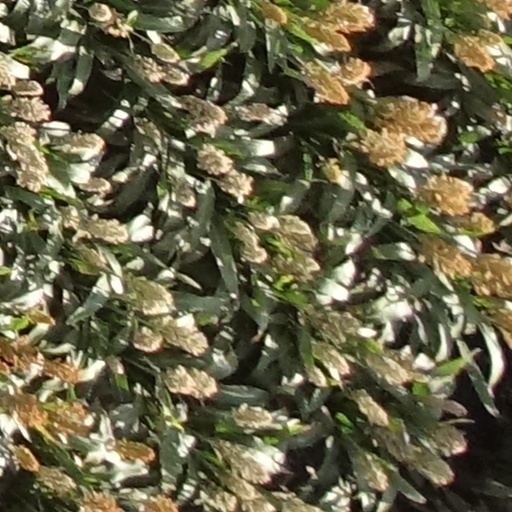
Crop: sorghum